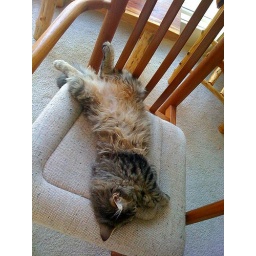
After running around the house all morning and in general being a lunatic Kitten...he finally chilled!